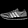
Label: Sneaker